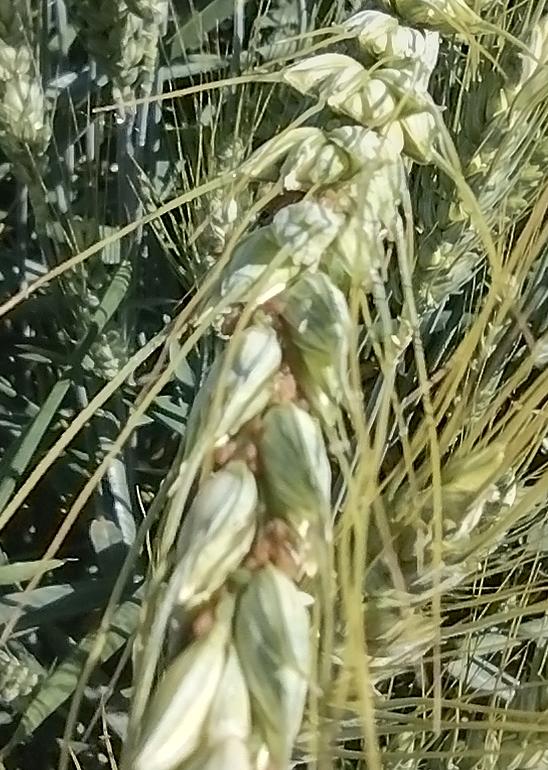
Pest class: english_grain_aphid